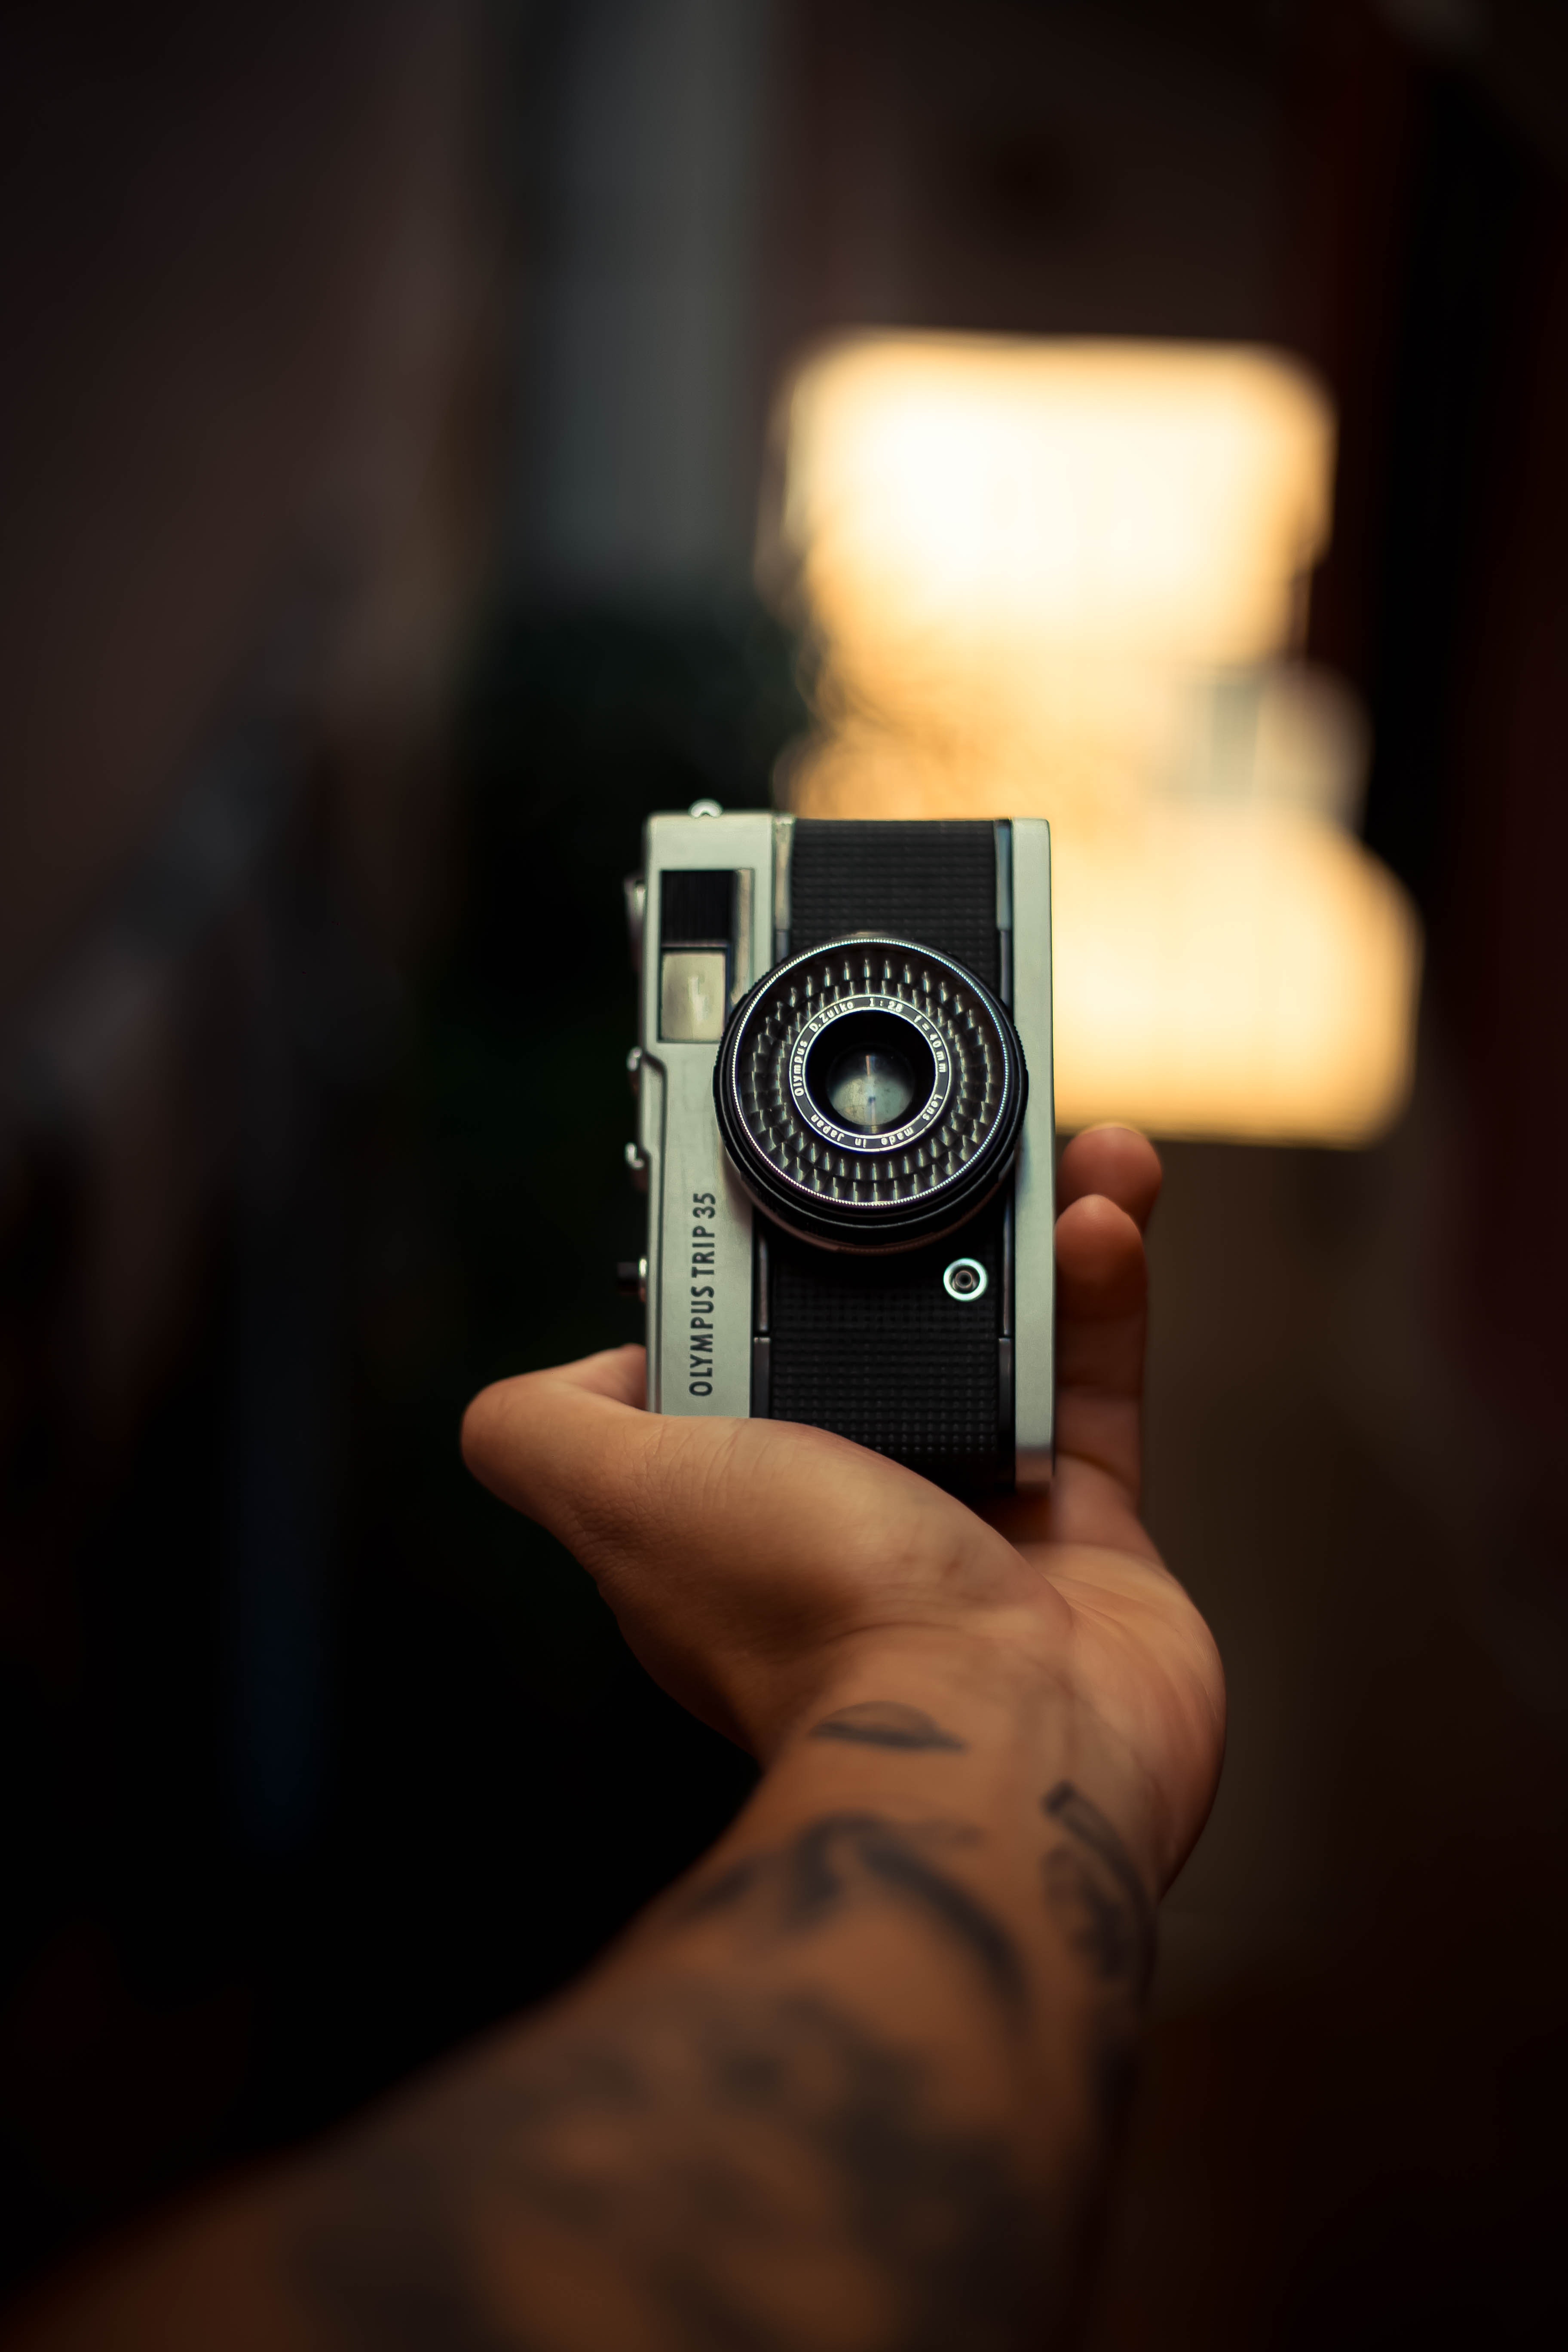
art, hand, camera lens, camera, flash photography, camera accessory, reflex camera, Point and shoot camera, cameras optics, digital camera, finger, audio equipment, lens, gadget, wrist, film camera, mirrorless interchangeable lens camera, font, single lens reflex camera, wood, thumb, nail, darkness, fashion accessory, macro photography, circle, metal, still life photography, logo, brand, room, liqueur, shadow, flash, strap